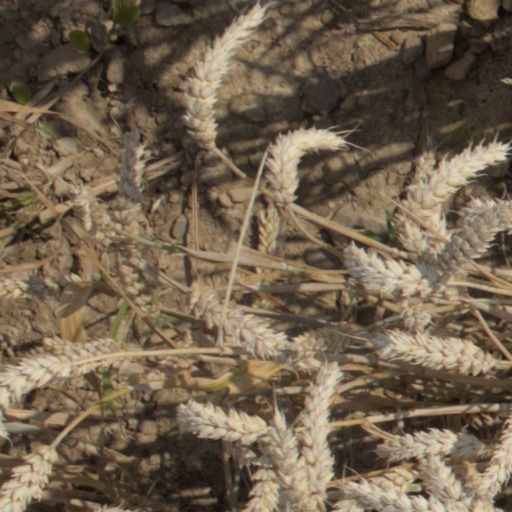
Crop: wheat